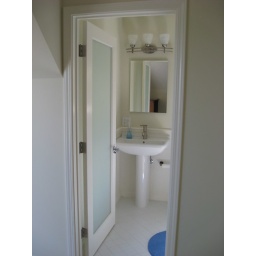
note large single glass pane door that let natural light to be shared by 2 rooms